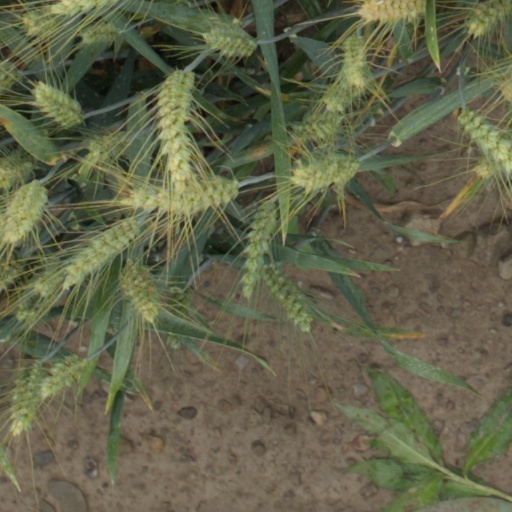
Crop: wheat